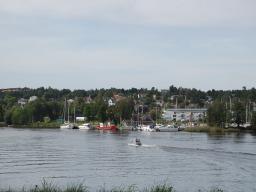
Label: Background_without_leaves